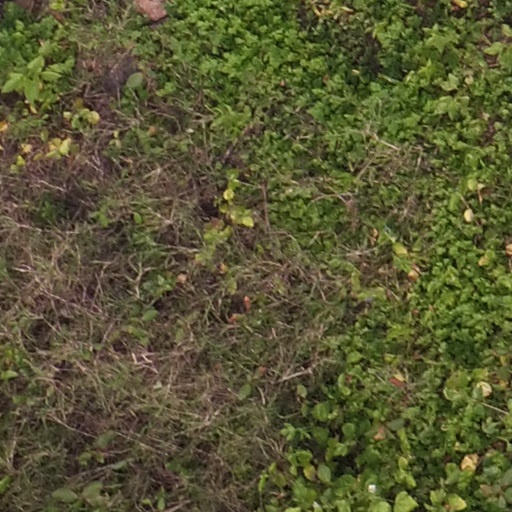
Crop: maize; corn